Answer in natural language. Considering the relative positions, where is Doorway (highlighted by a red box) with respect to framed landscape painting with airship (highlighted by a green box)? Choose between the following options: right or left
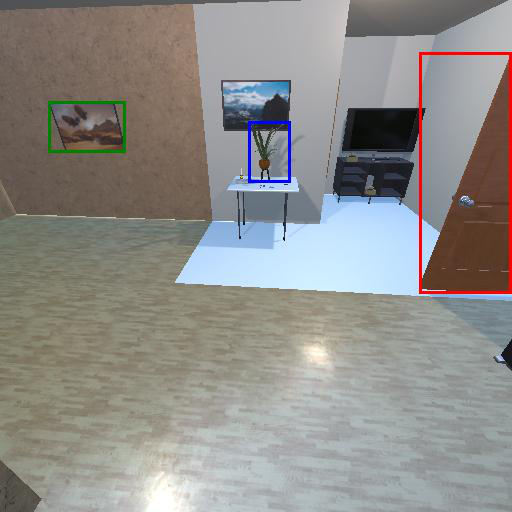
<answer>right</answer>